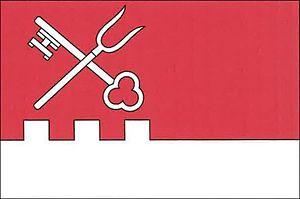
Dolní Cerekev est un bourg du district de Jihlava, dans la région de Vysočina, en République tchèque. Sa population s'élevait à 1 289 habitants en 2019.